Charles Calvert, 3rd Baron Baltimore

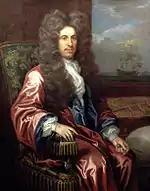
Calvert, painted by John Closterman

Charles Calvert sailed to Maryland in 1661 as a young man of 24, becoming the first of the Barons Baltimore to take personal charge of the colony. He was appointed deputy governor by his father and, when Cecil Calvert died in 1675, Charles inherited Maryland, becoming governor in his own right. Some time before 1666 he was married to Mary Darnall, daughter of Ralph Darnall, and the first of Calvert's four wives. The Darnall family were wealthy Maryland planters, and also Roman Catholics. Tragically, Mary did not live long; she died in childbirth sometime before 1667.